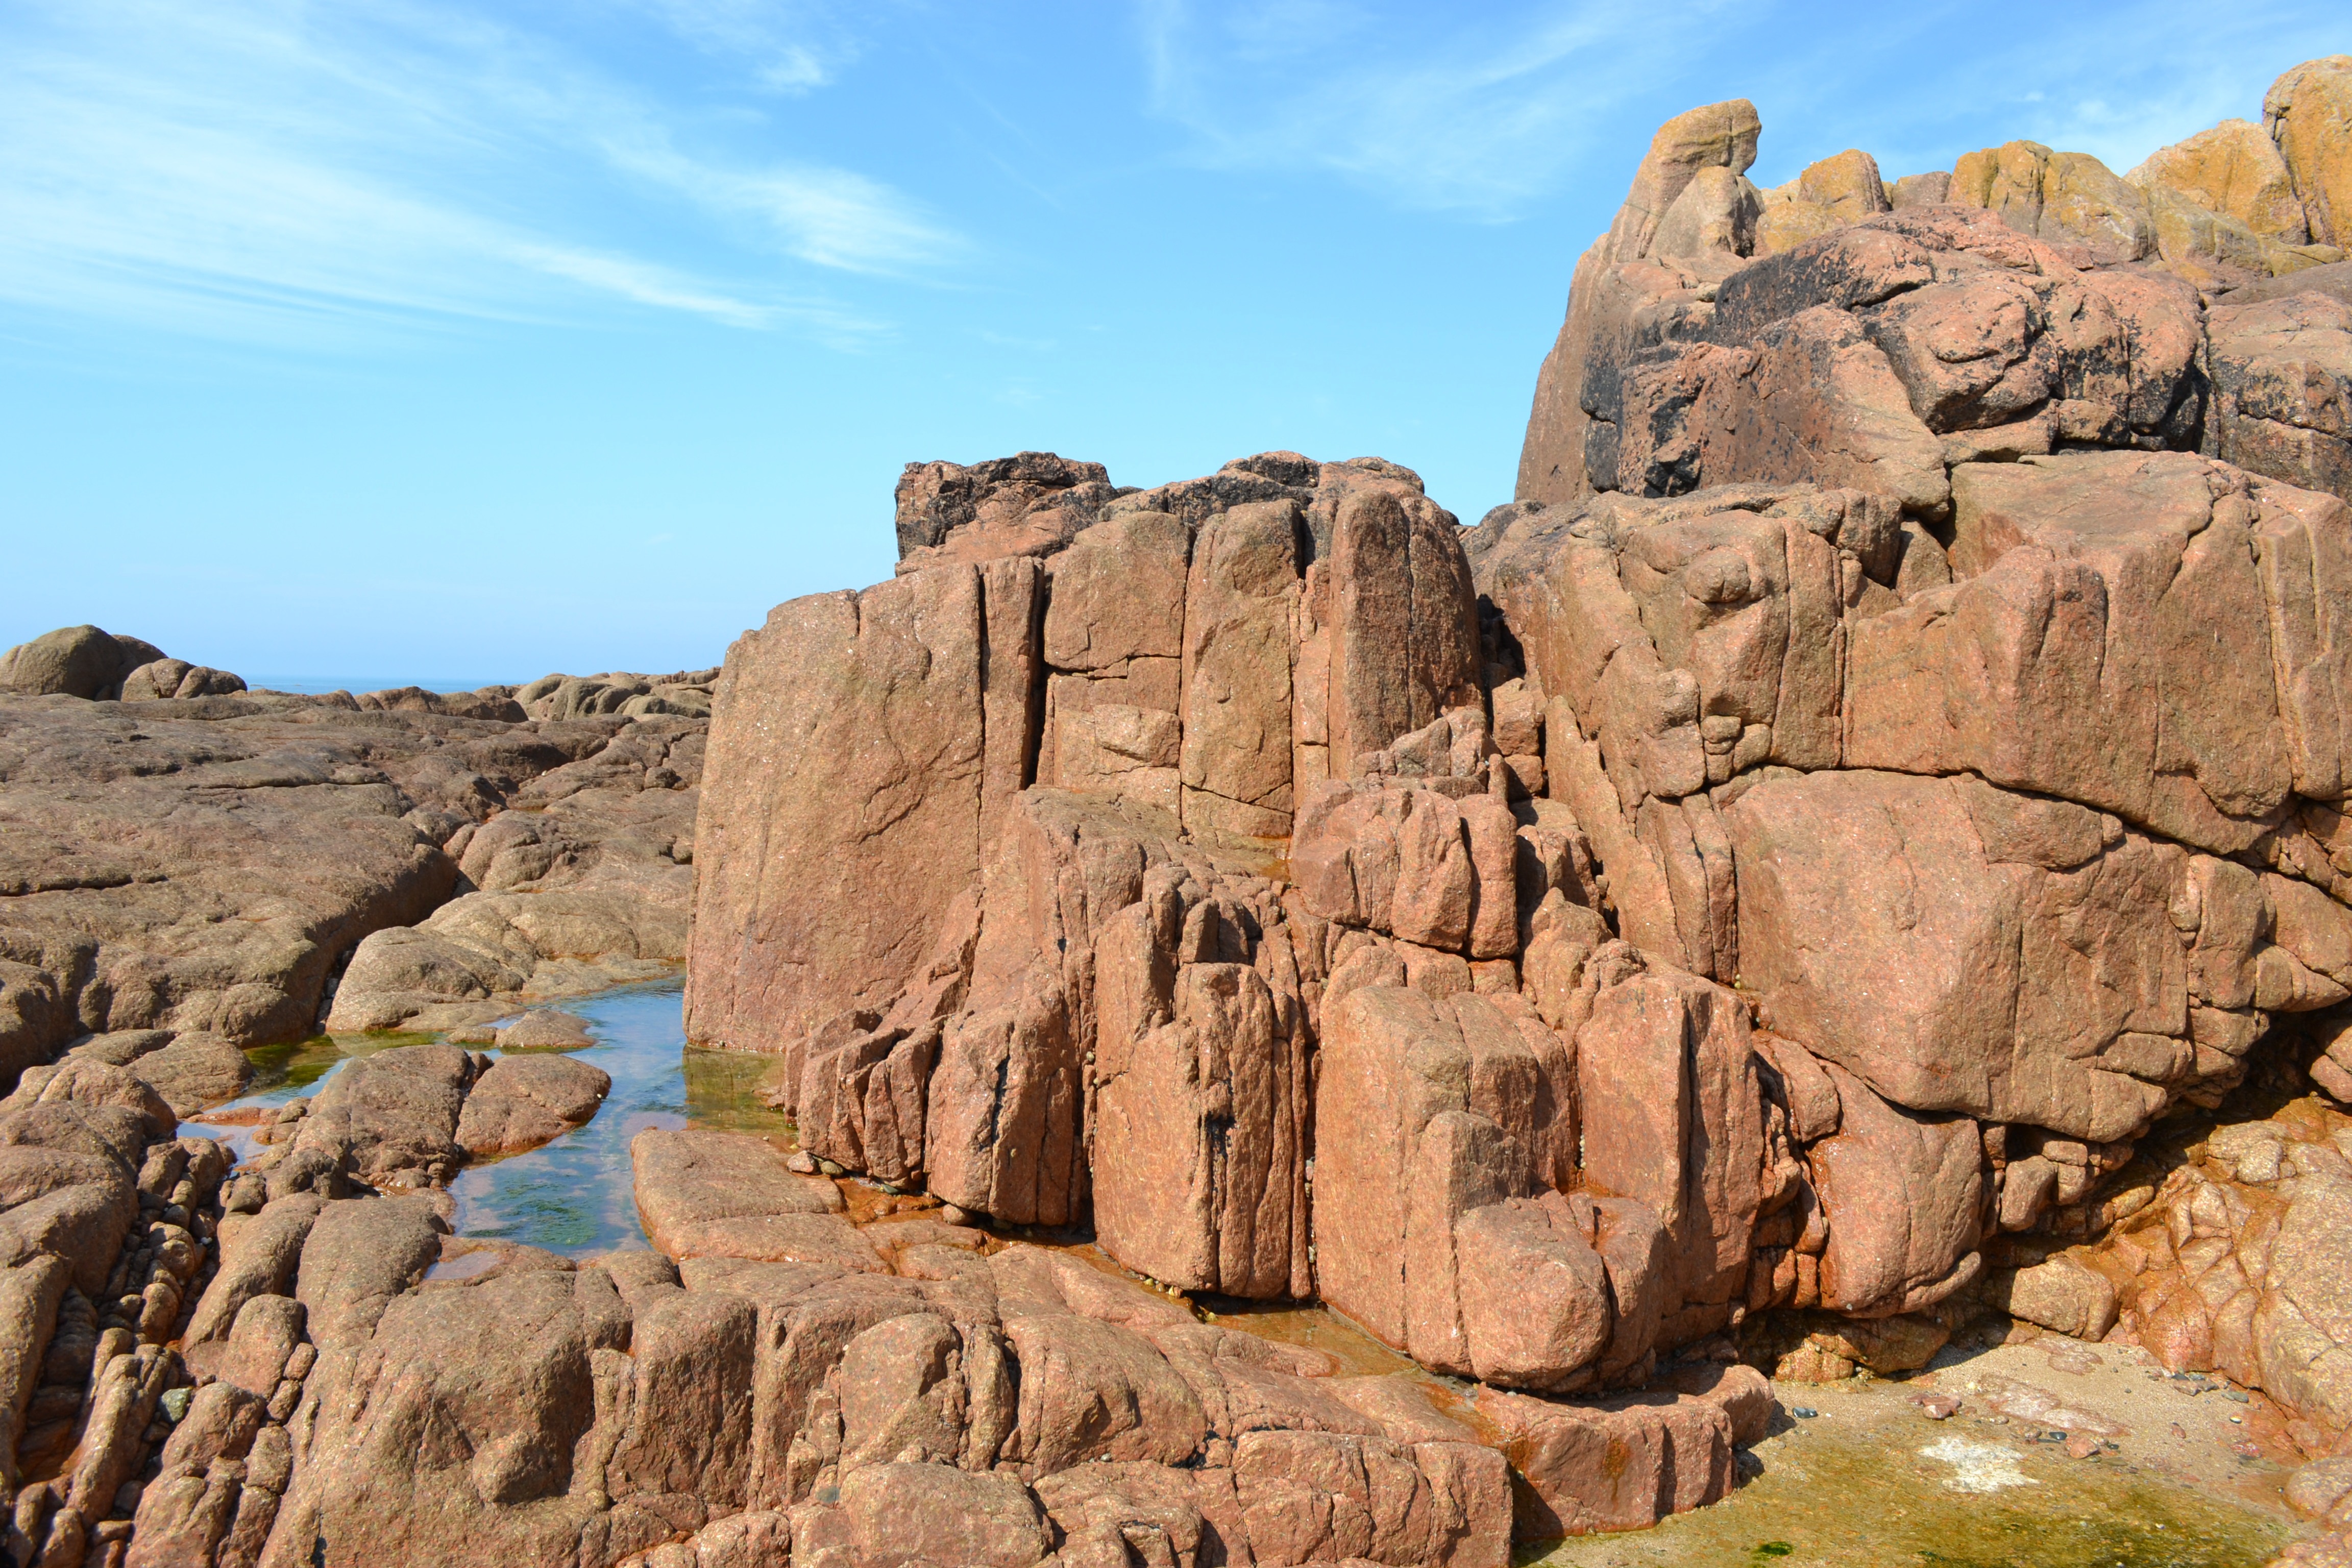
landscape, rock, valley, formation, cliff, arch, canyon, terrain, national park, material, erosion, rocks, geology, badlands, plateau, granite, wadi, jersey, landform, red rocks, channel islands, natural arch, rock pools, geographical feature, rocky shore line